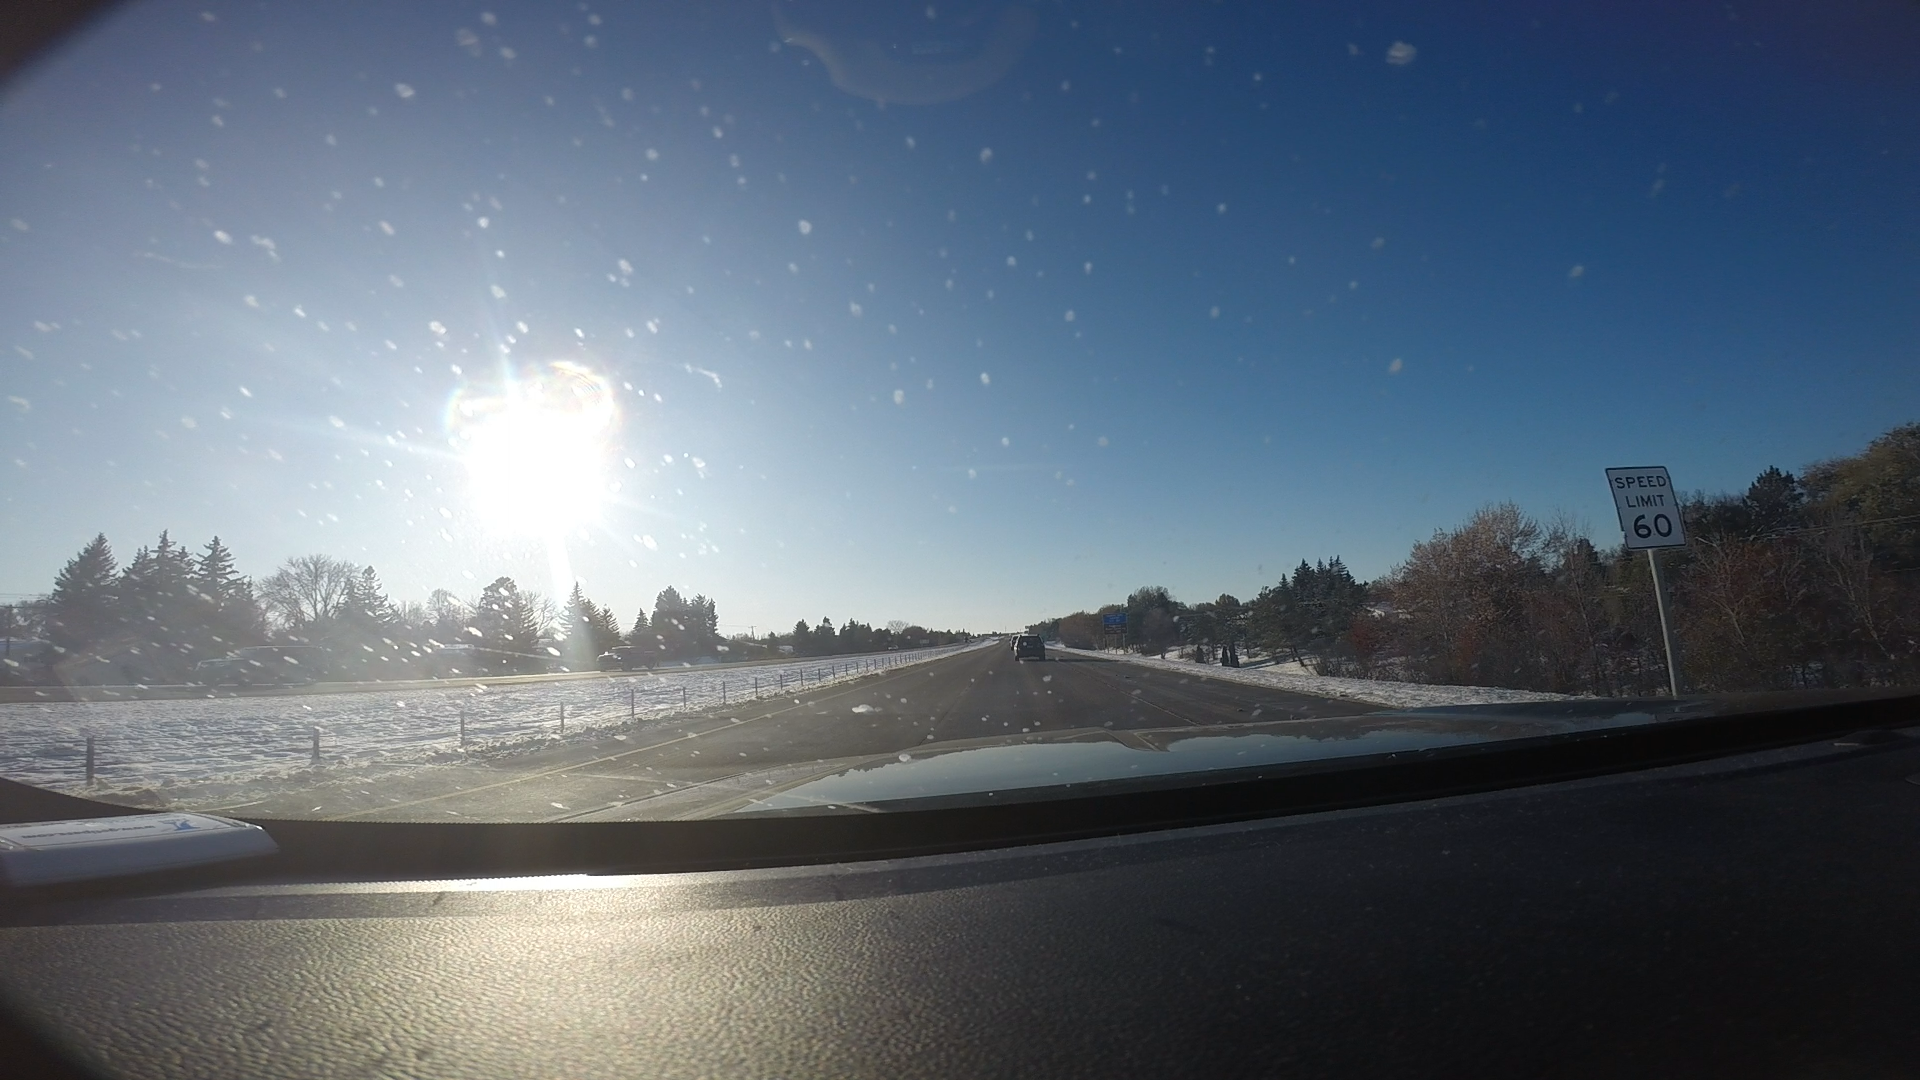
Speed limit sign label: mph60